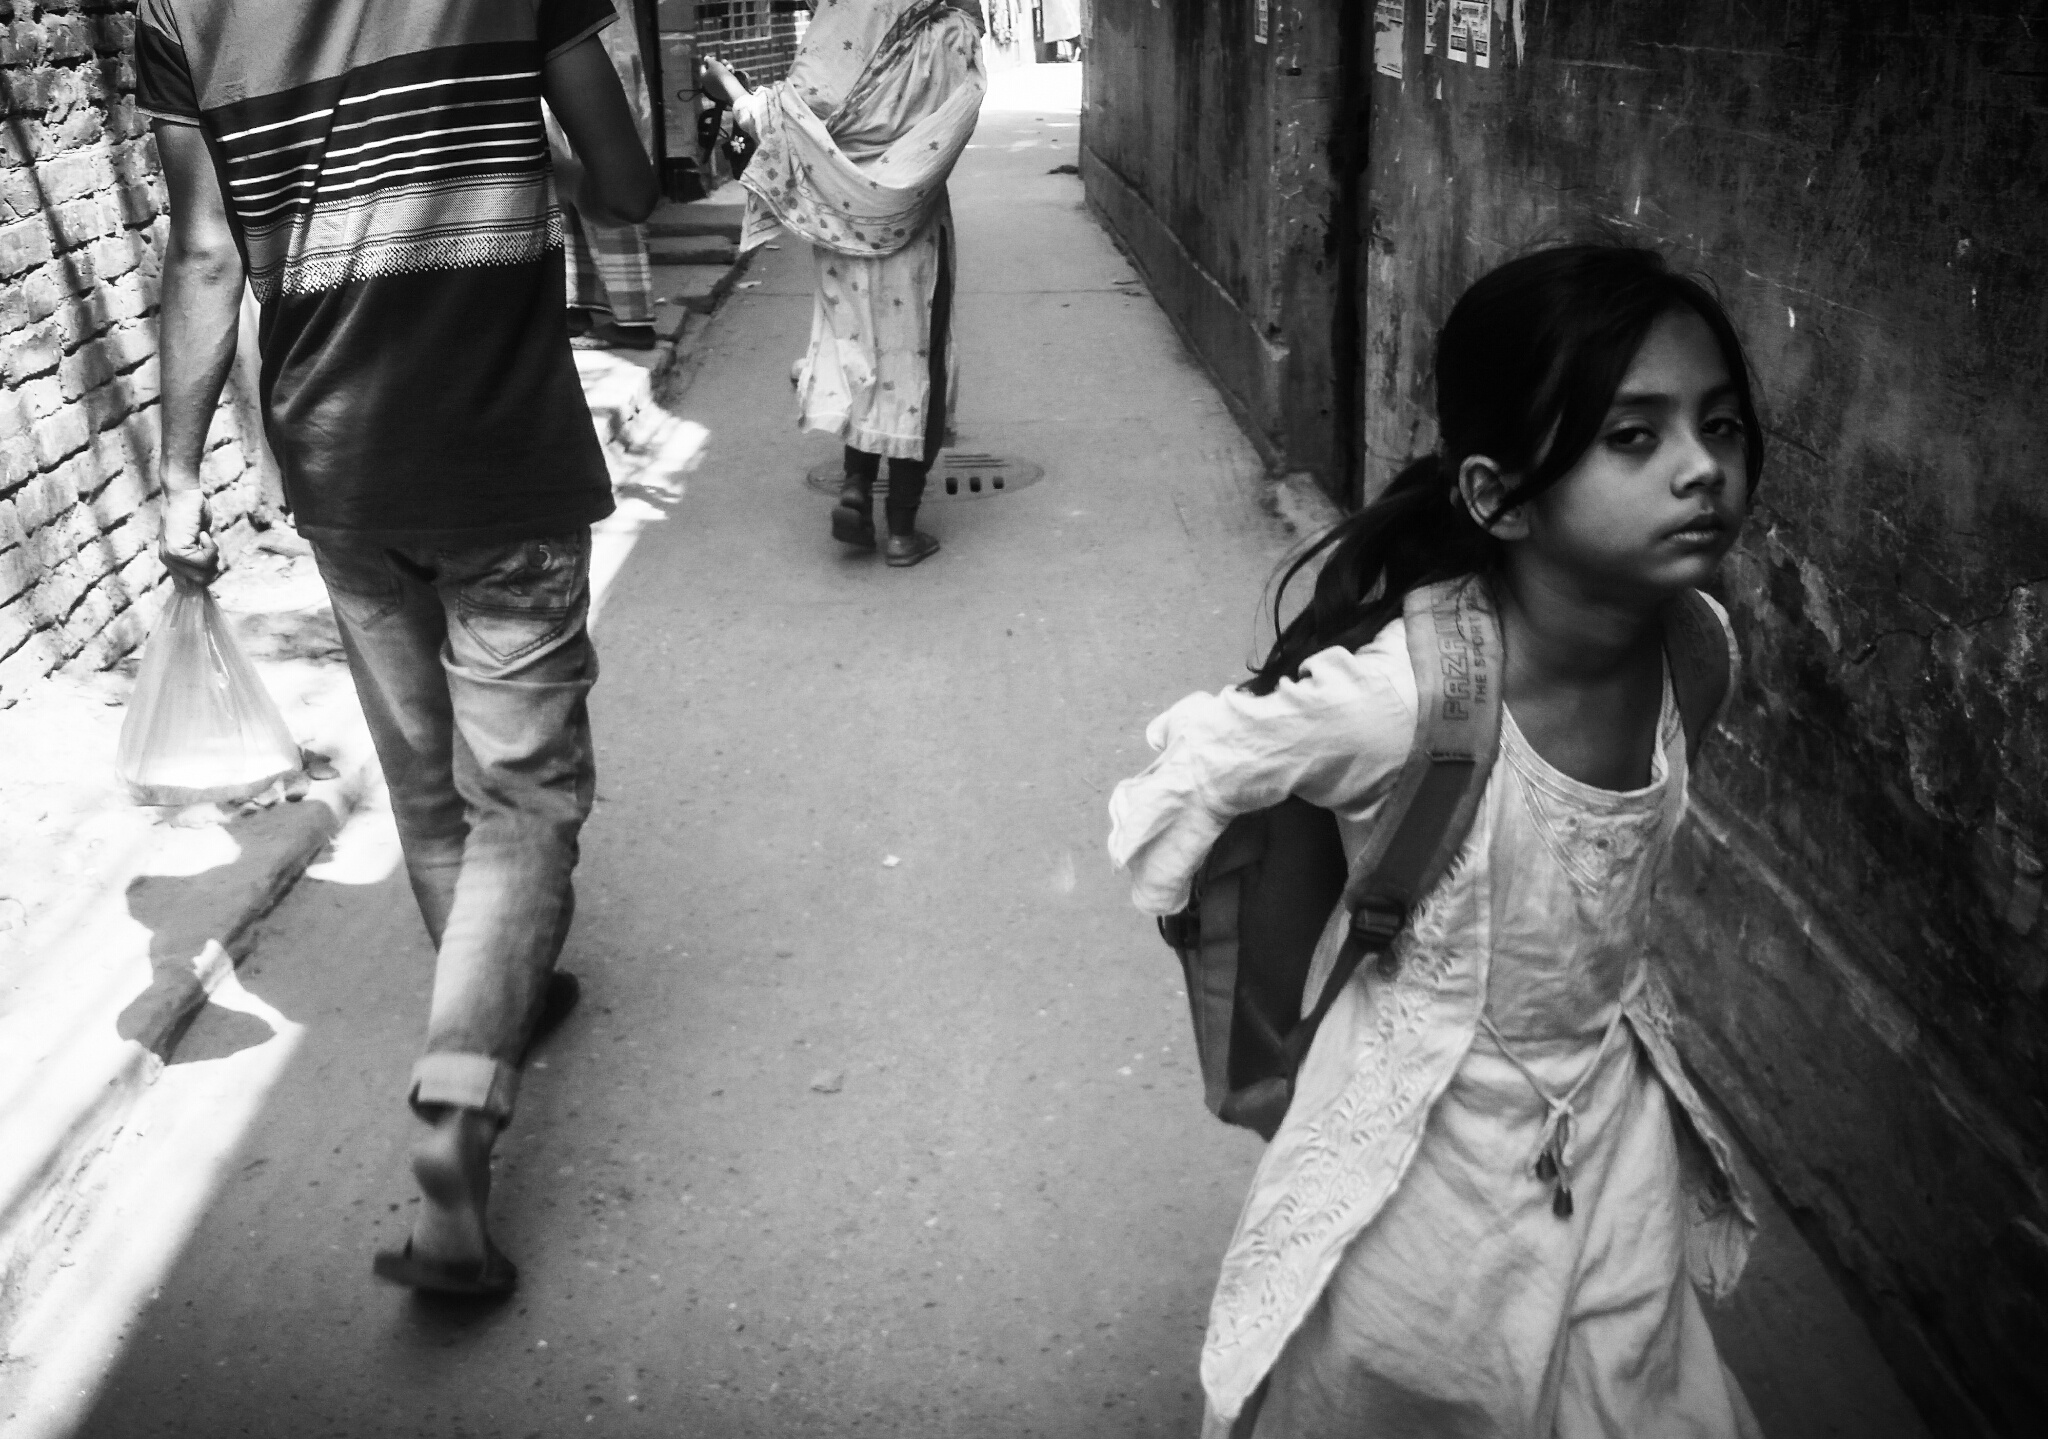
dhaka, girl, street, urban, city, people, bangladesh, white, infrastructure, black, human, shorts, black and white, temple, street fashion, gesture, interaction, style, flash photography, happy, road, monochrome photography, monochrome, snapshot, child, pedestrian, human leg, fun, sidewalk, handbag, Luggage and bags, walking, sitting, stock photography, town, toddler, bag, tourism, photography, vacation, crowd